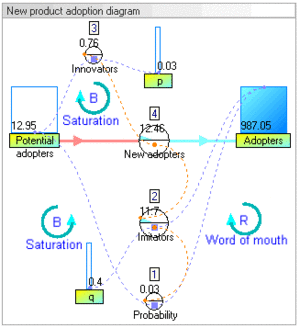
La dynamique des systèmes fait partie de la théorie des systèmes. C'est une approche pour comprendre le comportement des systèmes complexes dans le temps. Elle prend en compte les boucles de rétroaction internes et les effets retard qui affectent le comportement global du système. Elle est fondée sur des modèles qui sont une formalisation de nos suppositions à propos d’un système. En dynamique des systèmes, faire tourner une simulation consiste à résoudre les équations mathématiques pour obtenir la valeur de chaque variable au cours du temps. Les équations contiennent des paramètres qu’il faut souvent calibrer sur des données historiques. La sortie d’une simulation pour un jeu de données d’entrée fixé s’appelle un scénario.